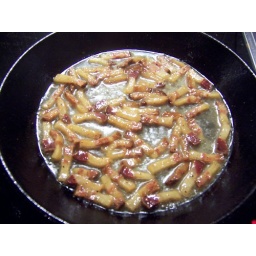
When the guanciale is browned, pour about 1/2 cup of white wine over and reduce the heat